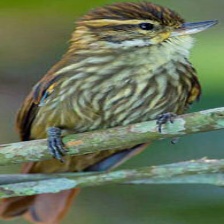
Species: GREAT XENOPS
Scientific name: MEGAXENOPS PARNAGUAE